Goseck Circle

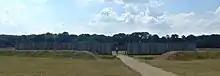
Goseck circle reconstruction

Radiocarbon dating places the construction of the site close to 4900 BC, while the style of the pottery shards associate it with the stroke-ornamented ware culture of ca. 4700 BC, suggesting that the site remained in use throughout two or three centuries.